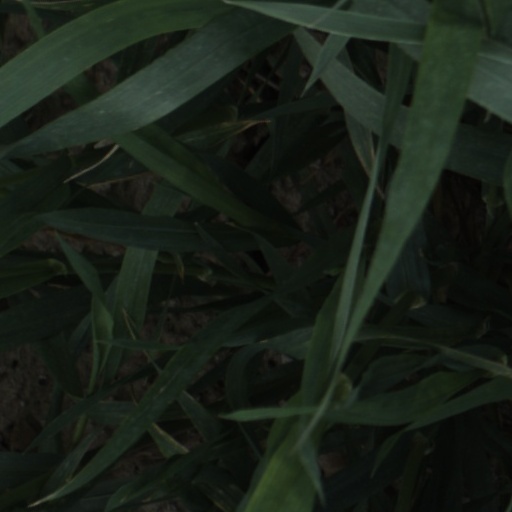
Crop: wheat